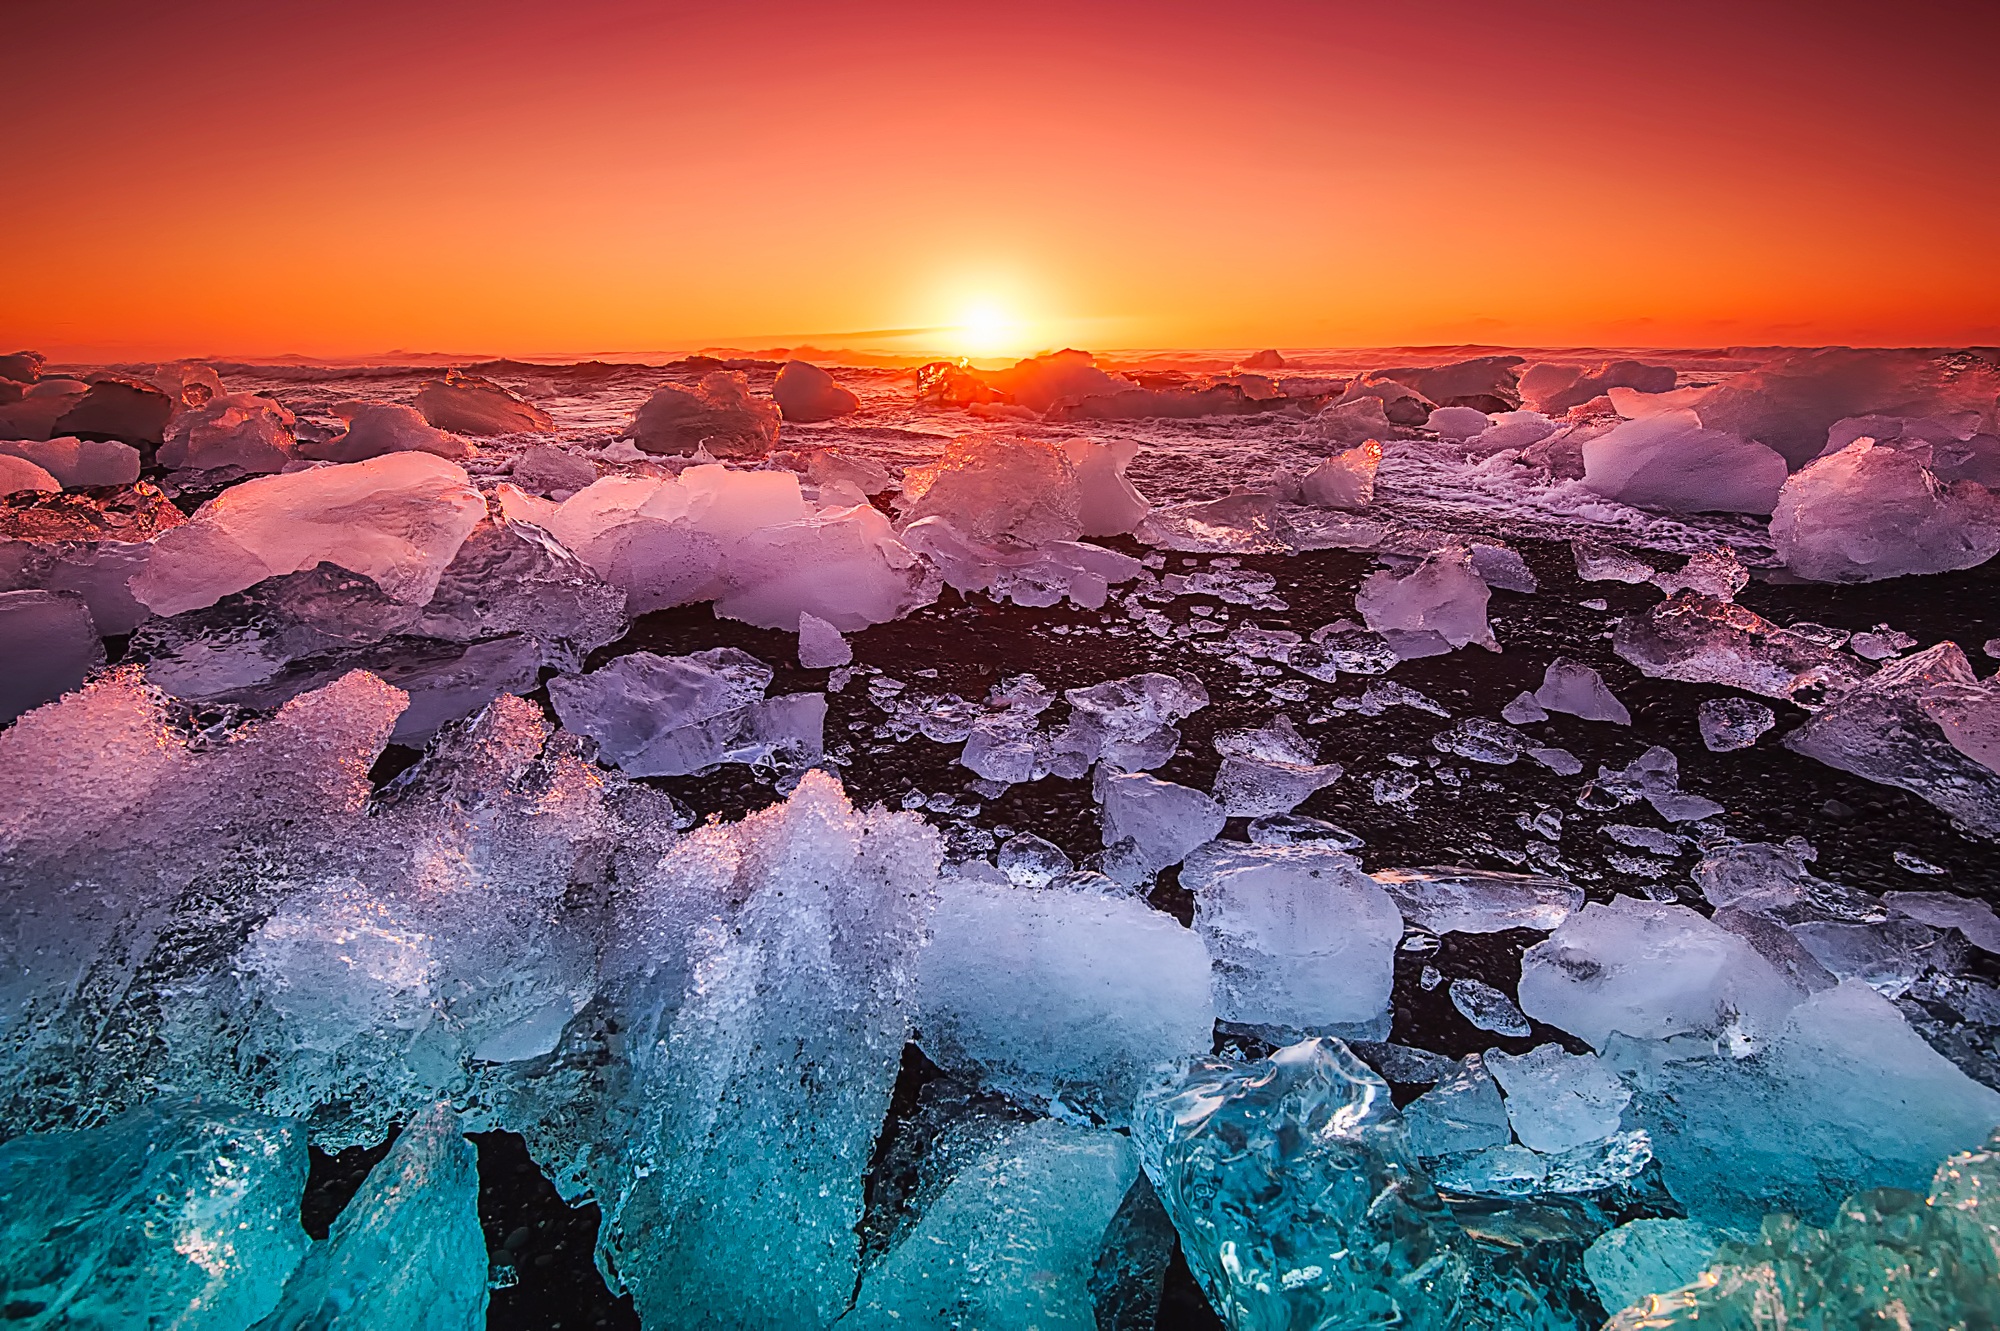
sea, coast, water, nature, rock, ocean, winter, sunrise, sunset, wave, dawn, dusk, ice, reflection, iceland, arctic, outdoors, hdr, icy, chunks, reflections, beautiful, dangerous, arctic ocean, geological phenomenon, wind wave